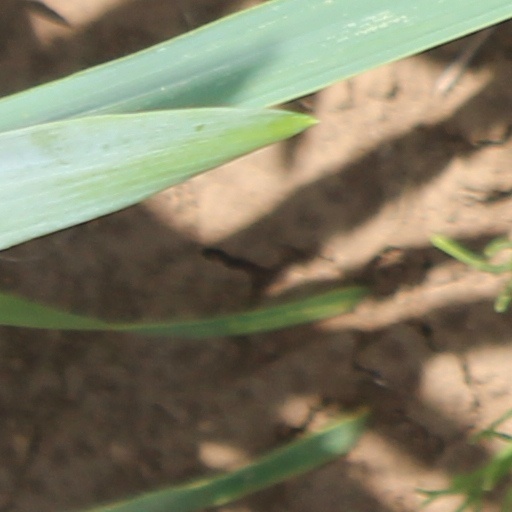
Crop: wheat